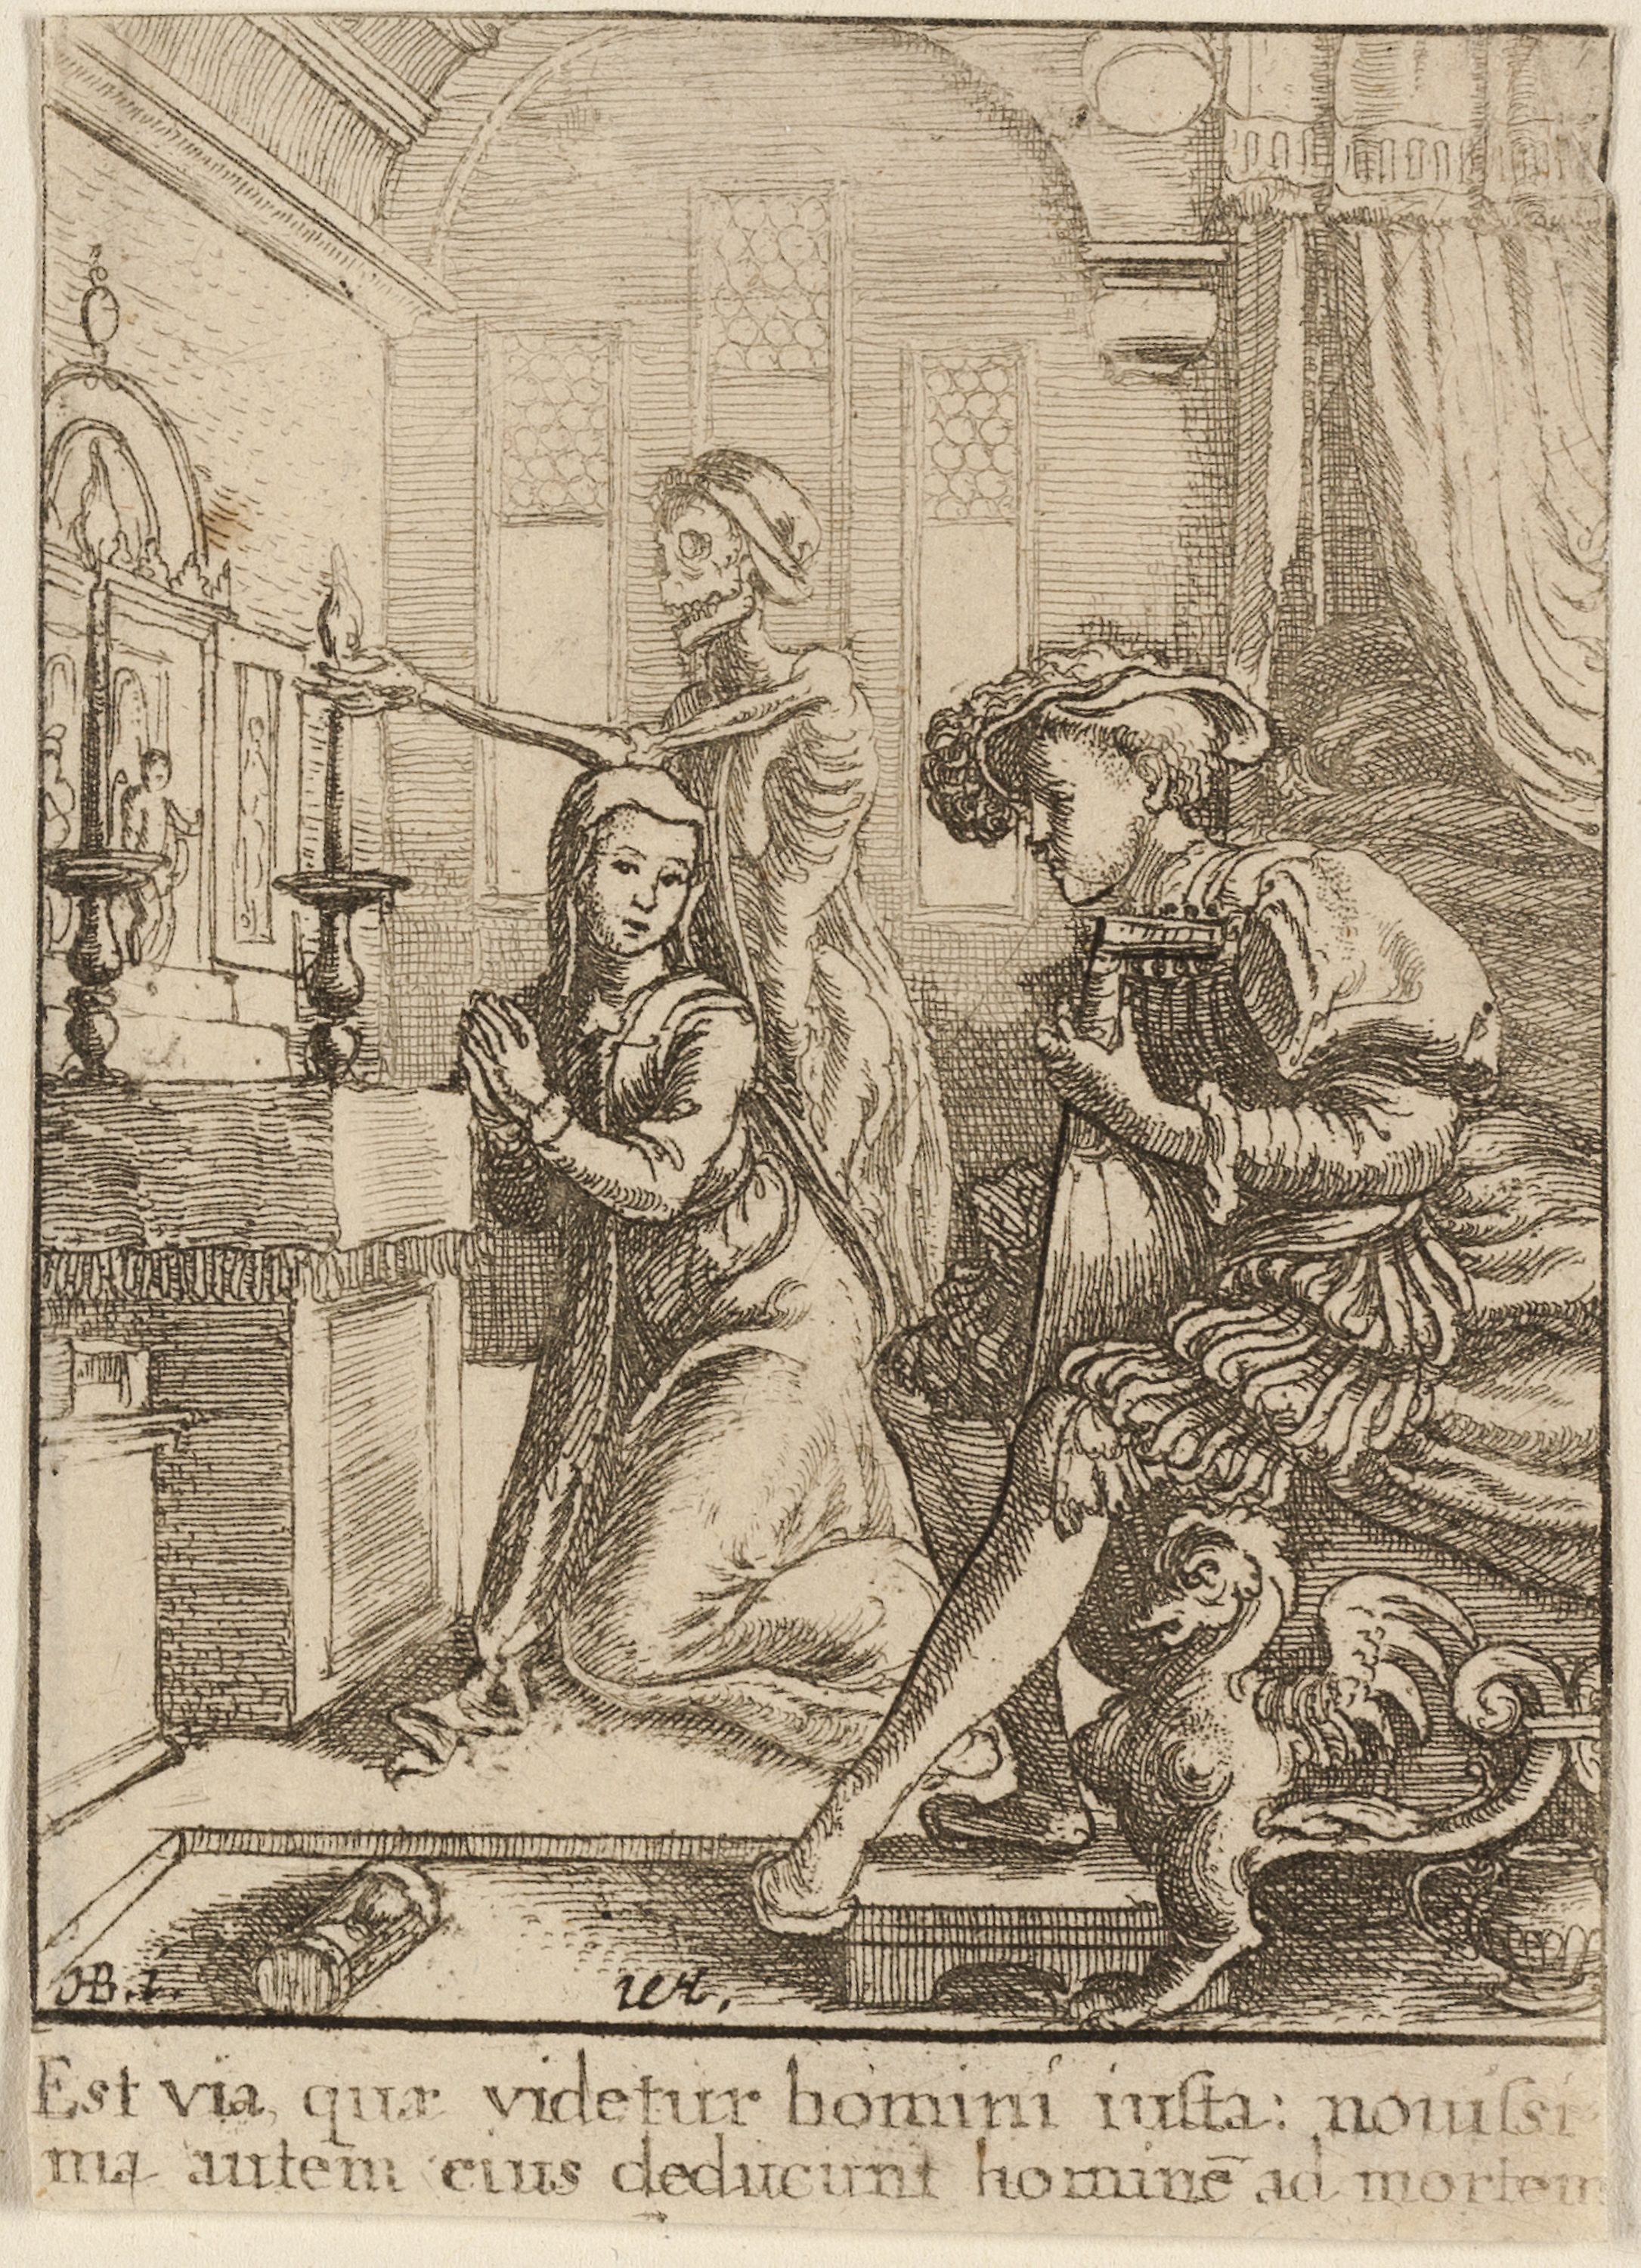
art, history, black and white, illustration, middle ages, human behavior, mythology, artwork, ancient history, monochrome, printmaking, stock photography, visual arts, drawing